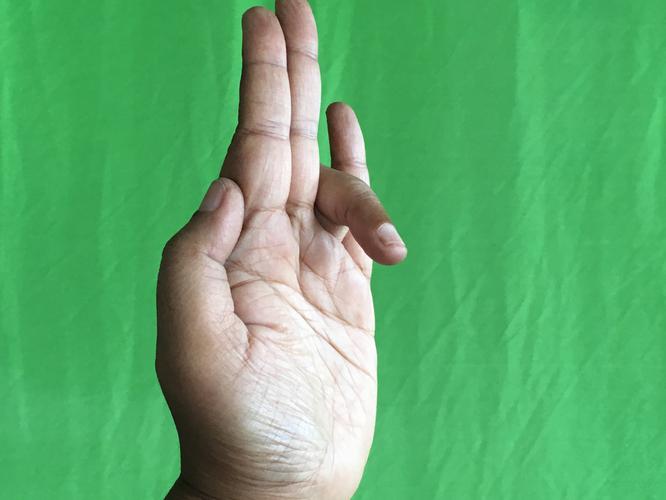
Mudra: Tripathaka
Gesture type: single_hand